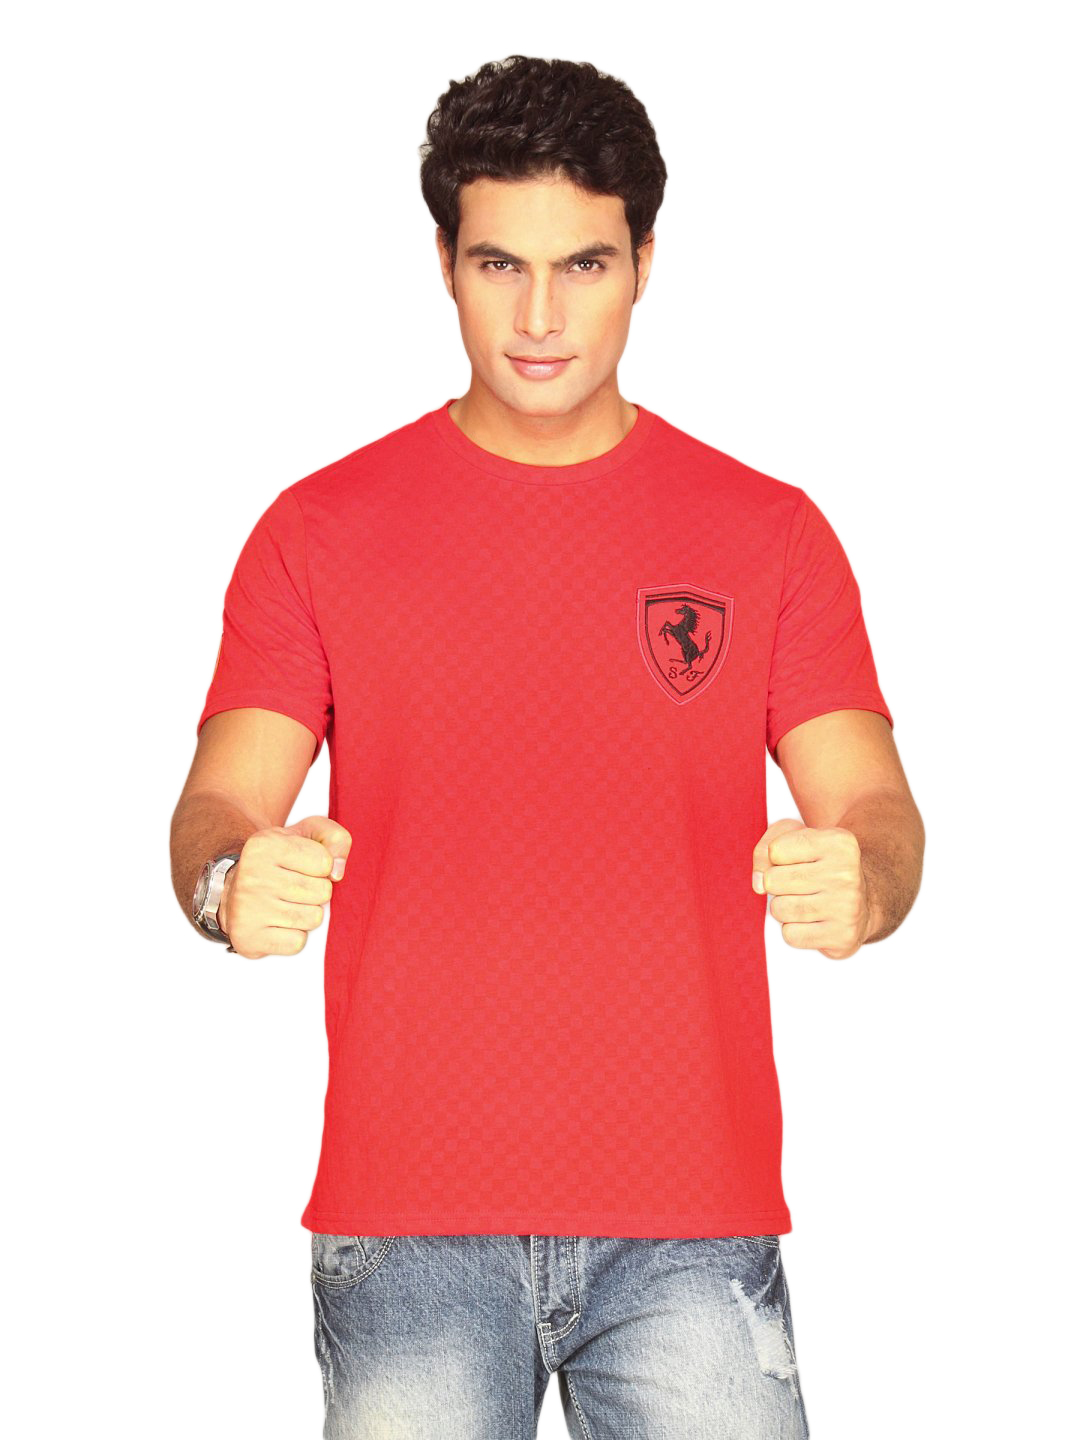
Puma Men's Ferrari Logo Red T-shirt
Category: Apparel / Topwear / Tshirts
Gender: Men
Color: Red
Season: Summer 2011
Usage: Sports